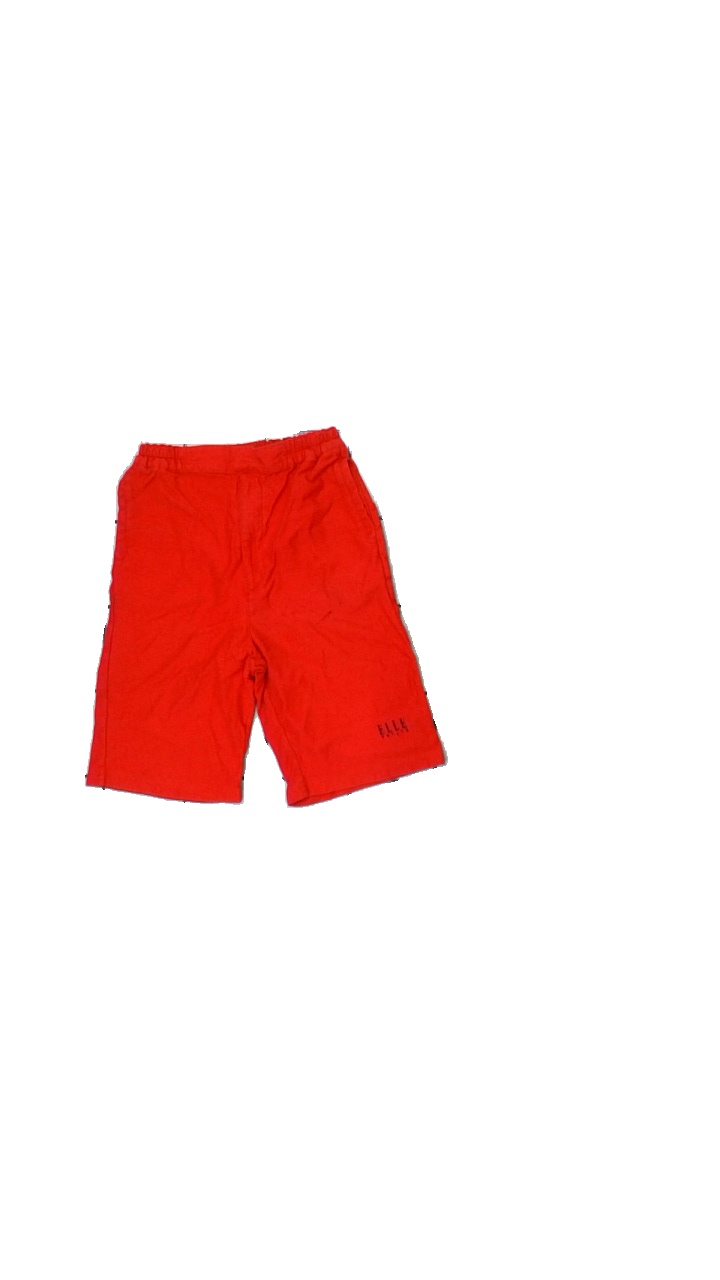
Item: Shorts (Children)
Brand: Elle
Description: röda shorts med broderad logga på ben +fläckar, nopprig över hela
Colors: Blue, Red
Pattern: Logo print
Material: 60% cotton 40% viscose
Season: Summer
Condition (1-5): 2
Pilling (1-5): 3
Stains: Major
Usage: Export
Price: <50